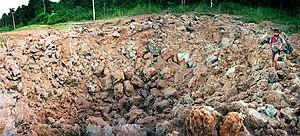
La province de Savannakhet est une province du Sud du Laos située entre la province de Khammouane au nord et celle de Saravane au sud. Elle est séparée de la Thaïlande, à l'ouest, par le cours du Mékong, et du Viêt Nam, à l'est, par la cordillère annamitique. C'est la province la plus étendue et la plus peuplée du pays. C'est dans cette province que sont conservés les vestiges les plus intéressants de la piste Hô Chi Minh, principale voie de ravitaillement utilisée par les forces nord-vietnamiennes pendant la guerre d'Indochine.